Canaan (village), Connecticut

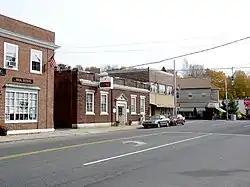
Main Street

Canaan is a village and census-designated place (CDP) within the town of North Canaan in Litchfield County, Connecticut, United States. Formerly known as Canaan Depot, the village is more commonly known as Canaan Village to distinguish it from the town of Canaan located to the south of North Canaan. The Canaan Village Historic District is listed on the National Register of Historic Places. As of the 2010 census, the CDP had a population of 1,212, out of a total population of 3,315 in the town of North Canaan.